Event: Nepal Earthquake
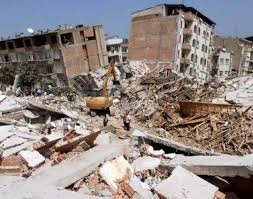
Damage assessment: damage